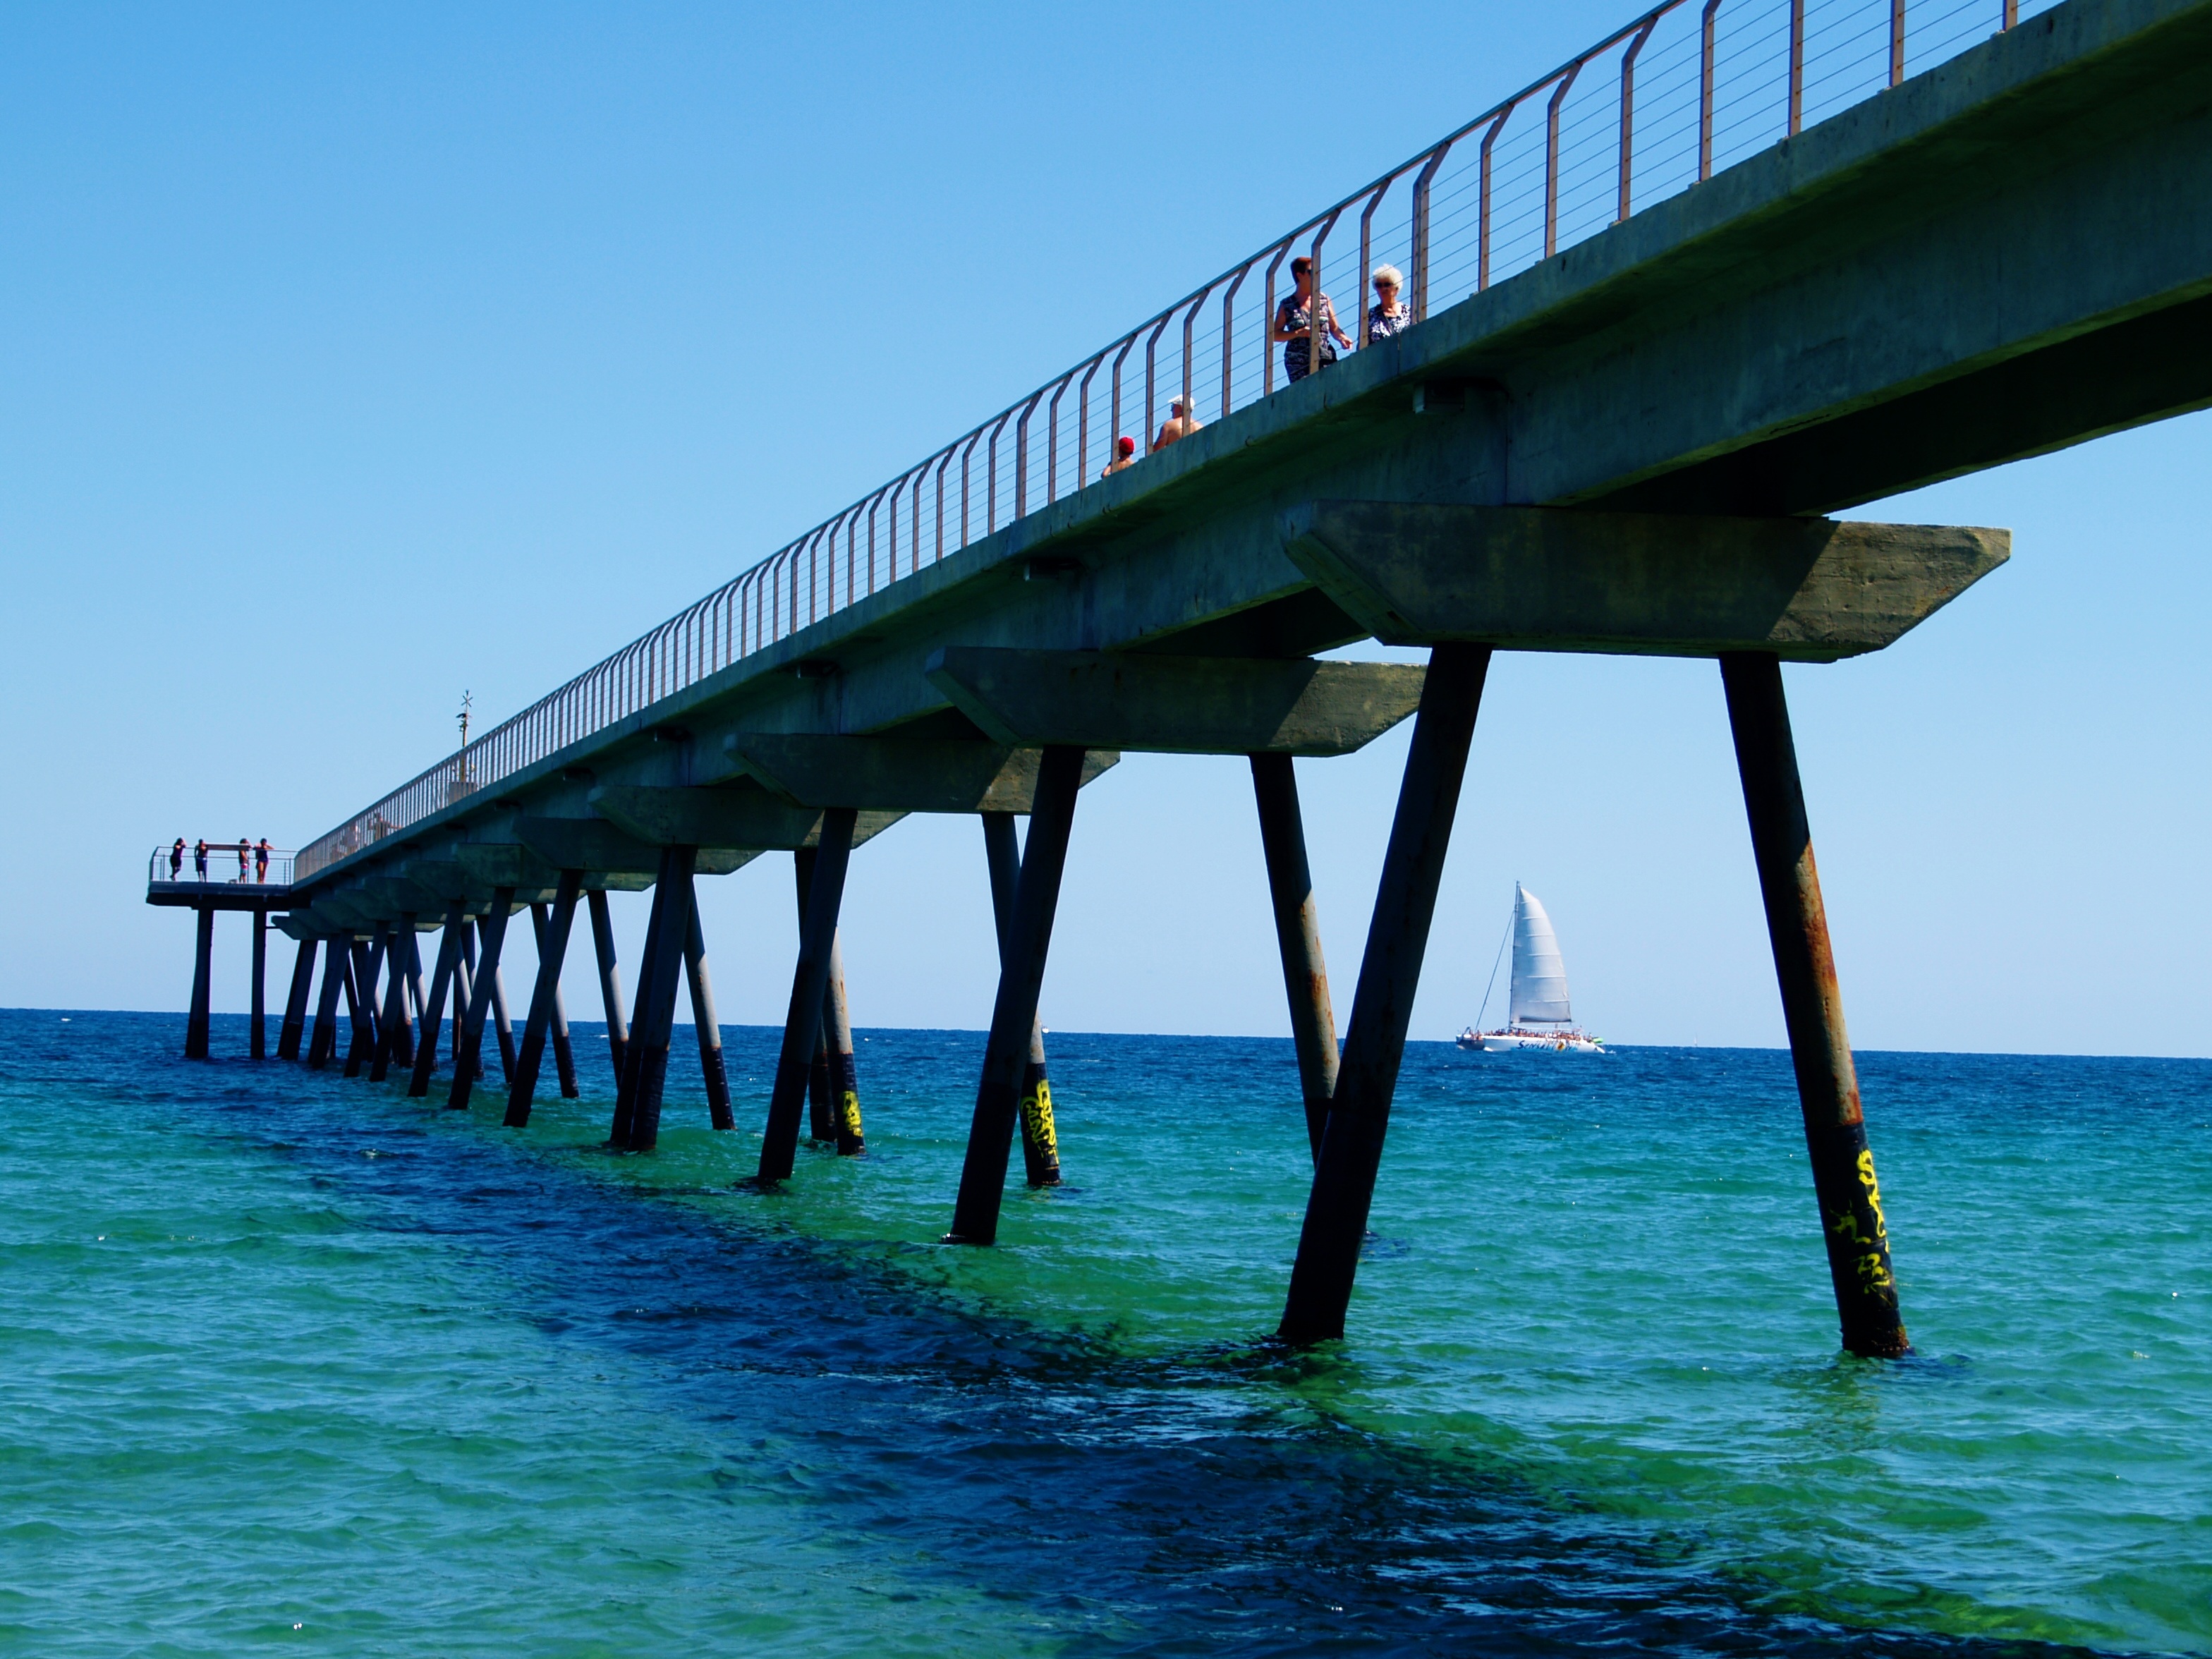
beach, sea, coast, water, ocean, architecture, boat, bridge, building, pier, tourist, europe, pillar, port, sailboat, spain, pillars, oil, nonbuilding structure